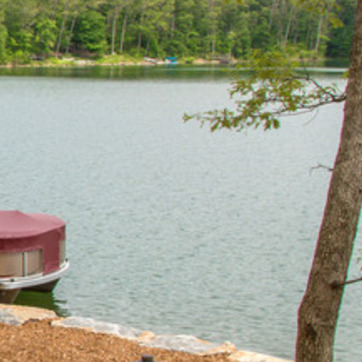
Material: water